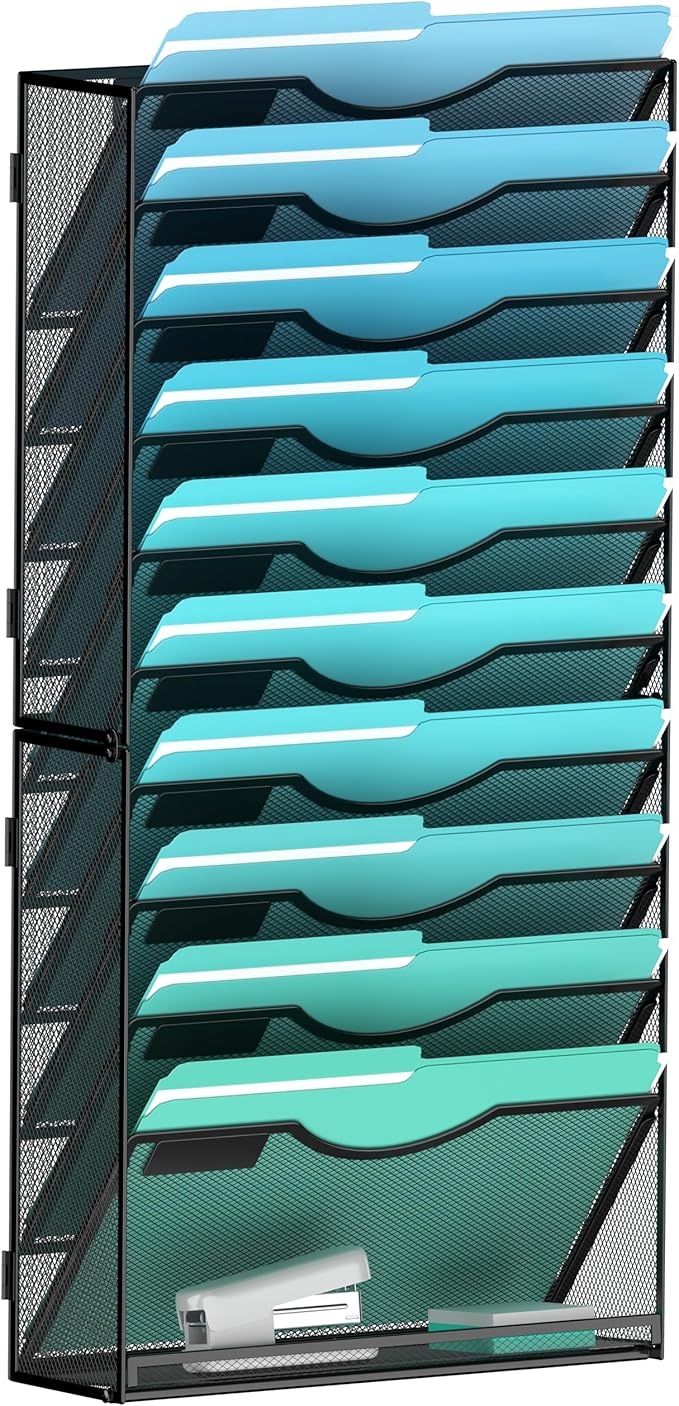
11-Tier Wall File Organizer Hanging Wall File Holder Wall Mount Paper Folder Organize, Mesh Magazine Document Mail Organizer Wall Organizer for Office School Home, Black
About This Easy to Install - This mail organizer wall comes with mounting screws, you only need to drill 2 holes to mount it to the wall. And Our 11-tier wall paper organizer has an elegant look design with upgraded powder coat finish, anti-oxidation and anti-rust, which is enough for many years. Save Space - With 11 individually laminated slots, this wall folder holder has plenty of room to store your office stationery, such as letter-sized charts and files, and is perfect for organizing notebooks, binders, folders, literature, catalogs, mailings, brochures, envelopes, and more. Unique Design - Our hanging file organizer is made of two parts spliced together for a stable structure that meets large capacity needs. Labeling boards are also designed to make it easy for you to categorize your files. You can quickly find the files you need. Multifunctional use - The office wall organizer is perfect for hanging in office and home use, such as walls, doors, office partitions, desks, and many other occasions to help you keep your files organized and make important documents easy to access. Sturdy Metal Structure - Gawerk hanging paper organizer is made of high-quality metal materials. This magazine rack wall mounted has a powder coating, oxidation resistance and rust prevention, effectively prolonging its service life. Overview Color : Black Product Dimensions : 12.8"L x 4.13"W x 18"H Item Weight : 3.3 Pounds Brand : Gawerk Finish Type : Powder Coated
Brand: Gawerk
Category: Office Supplies > Filing & Organization > Desk Organizers